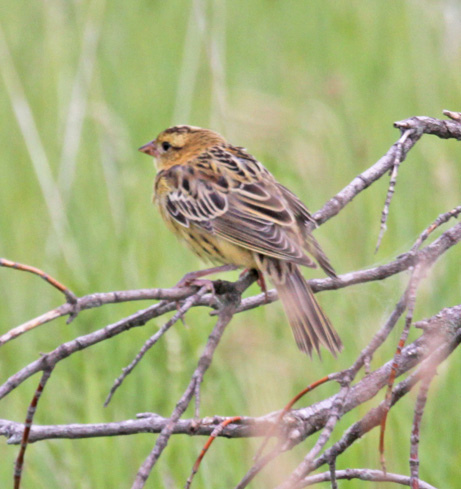
small tan colored bird that has dark black circles on the edge of the wings and a tan head and brown beak.
this bird has a brown crown, a small bill, and a rounded bellya plump bird with a flat crown and short, strong bill
this bird has a brown speckled appearance with white wingbars and short pointy bill.
a small sized bird that has tones of brown and black with a short bill
this bird is brown with black and has a very short beak.
this particular bird has a belly that is tan with brown spotsa small brown bird, with black stripes on its wings and tail.
this bird is brown and white in color, and has a stubby brown beak.
this bird has wings that are brown and has a white belly
Species: Henslow Sparrow